Louis Queyrat

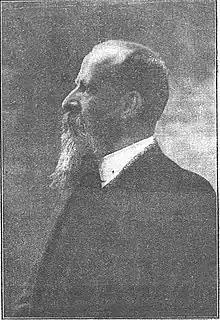
Louis Queyrat in 1931

Vincent Jules Louis Queyrat (2 December 1856 in Chavanat, Creuse, France – 18 October 1933 in Paris, France) was a French dermatologist and syphilologist who is best remembered for the erythroplasia of Queyrat, a carcinoma in situ of the skin of the penis. From 1898 until 1923, Queyrat was head of the dermatology service of l'Hôpital Ricord, a venereal hospital in Paris, now Hôpital Cochin.